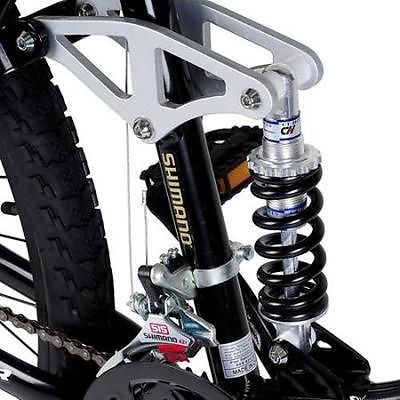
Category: bicycle